Death metal

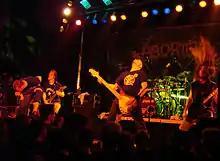
Aborted are "key contributors to the death-grind genres," according to AllMusic.

Brutal death metal is a subgenre of death metal that prioritizes heaviness, speed, and complex rhythms over other aspects, such as melody and timbres. Brutal death metal bands employ high-speed, palm-muted power chording and single-note riffage. Notable bands include Cannibal Corpse, Dying Fetus, Suffocation, Cryptopsy, and Skinless.